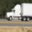
Label: truck